Tricolored bat

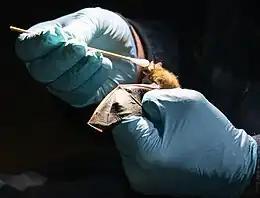
A scientist swabs the muzzle of a tricolored bat in a cave in Tennessee

Along with the silver-haired bat, the tricolored bat is one of two species of bat whose rabies variants are responsible for 70% of human rabies cases from bats in the US. Additionally, the rabies virus variants associated with these two species caused 75% of cryptic rabies deaths in the US (rabies cases where the exposure route is unclear, and no bite history exists). From 1958–2000, sixteen people in the US died from the rabies variant associated with tricolored bats, or 46% of all nationwide indigenous (not acquired elsewhere) rabies fatalities. The tricolored bat is infrequently encountered by humans and submitted for rabies testing, with only thirty-one individuals tested for rabies in the US in 2017. Of those, one (3.4%) tested positive for the virus.